Philips

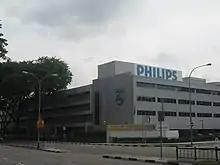
A part of the former Philips Singapore HQ complex at Toa Payoh in September 2006; the new Philips APAC HQ was opened on the site of this particular building in June 2016

Philips Hong Kong began operations in 1948. Philips Hong Kong houses the global headquarters of Philips' Audio Business Unit. It also house Philips' Asia Pacific regional office and headquarters for its Design Division, Domestic Appliances & Personal Care Products Division, Lighting Products Division and Medical System Products Division.